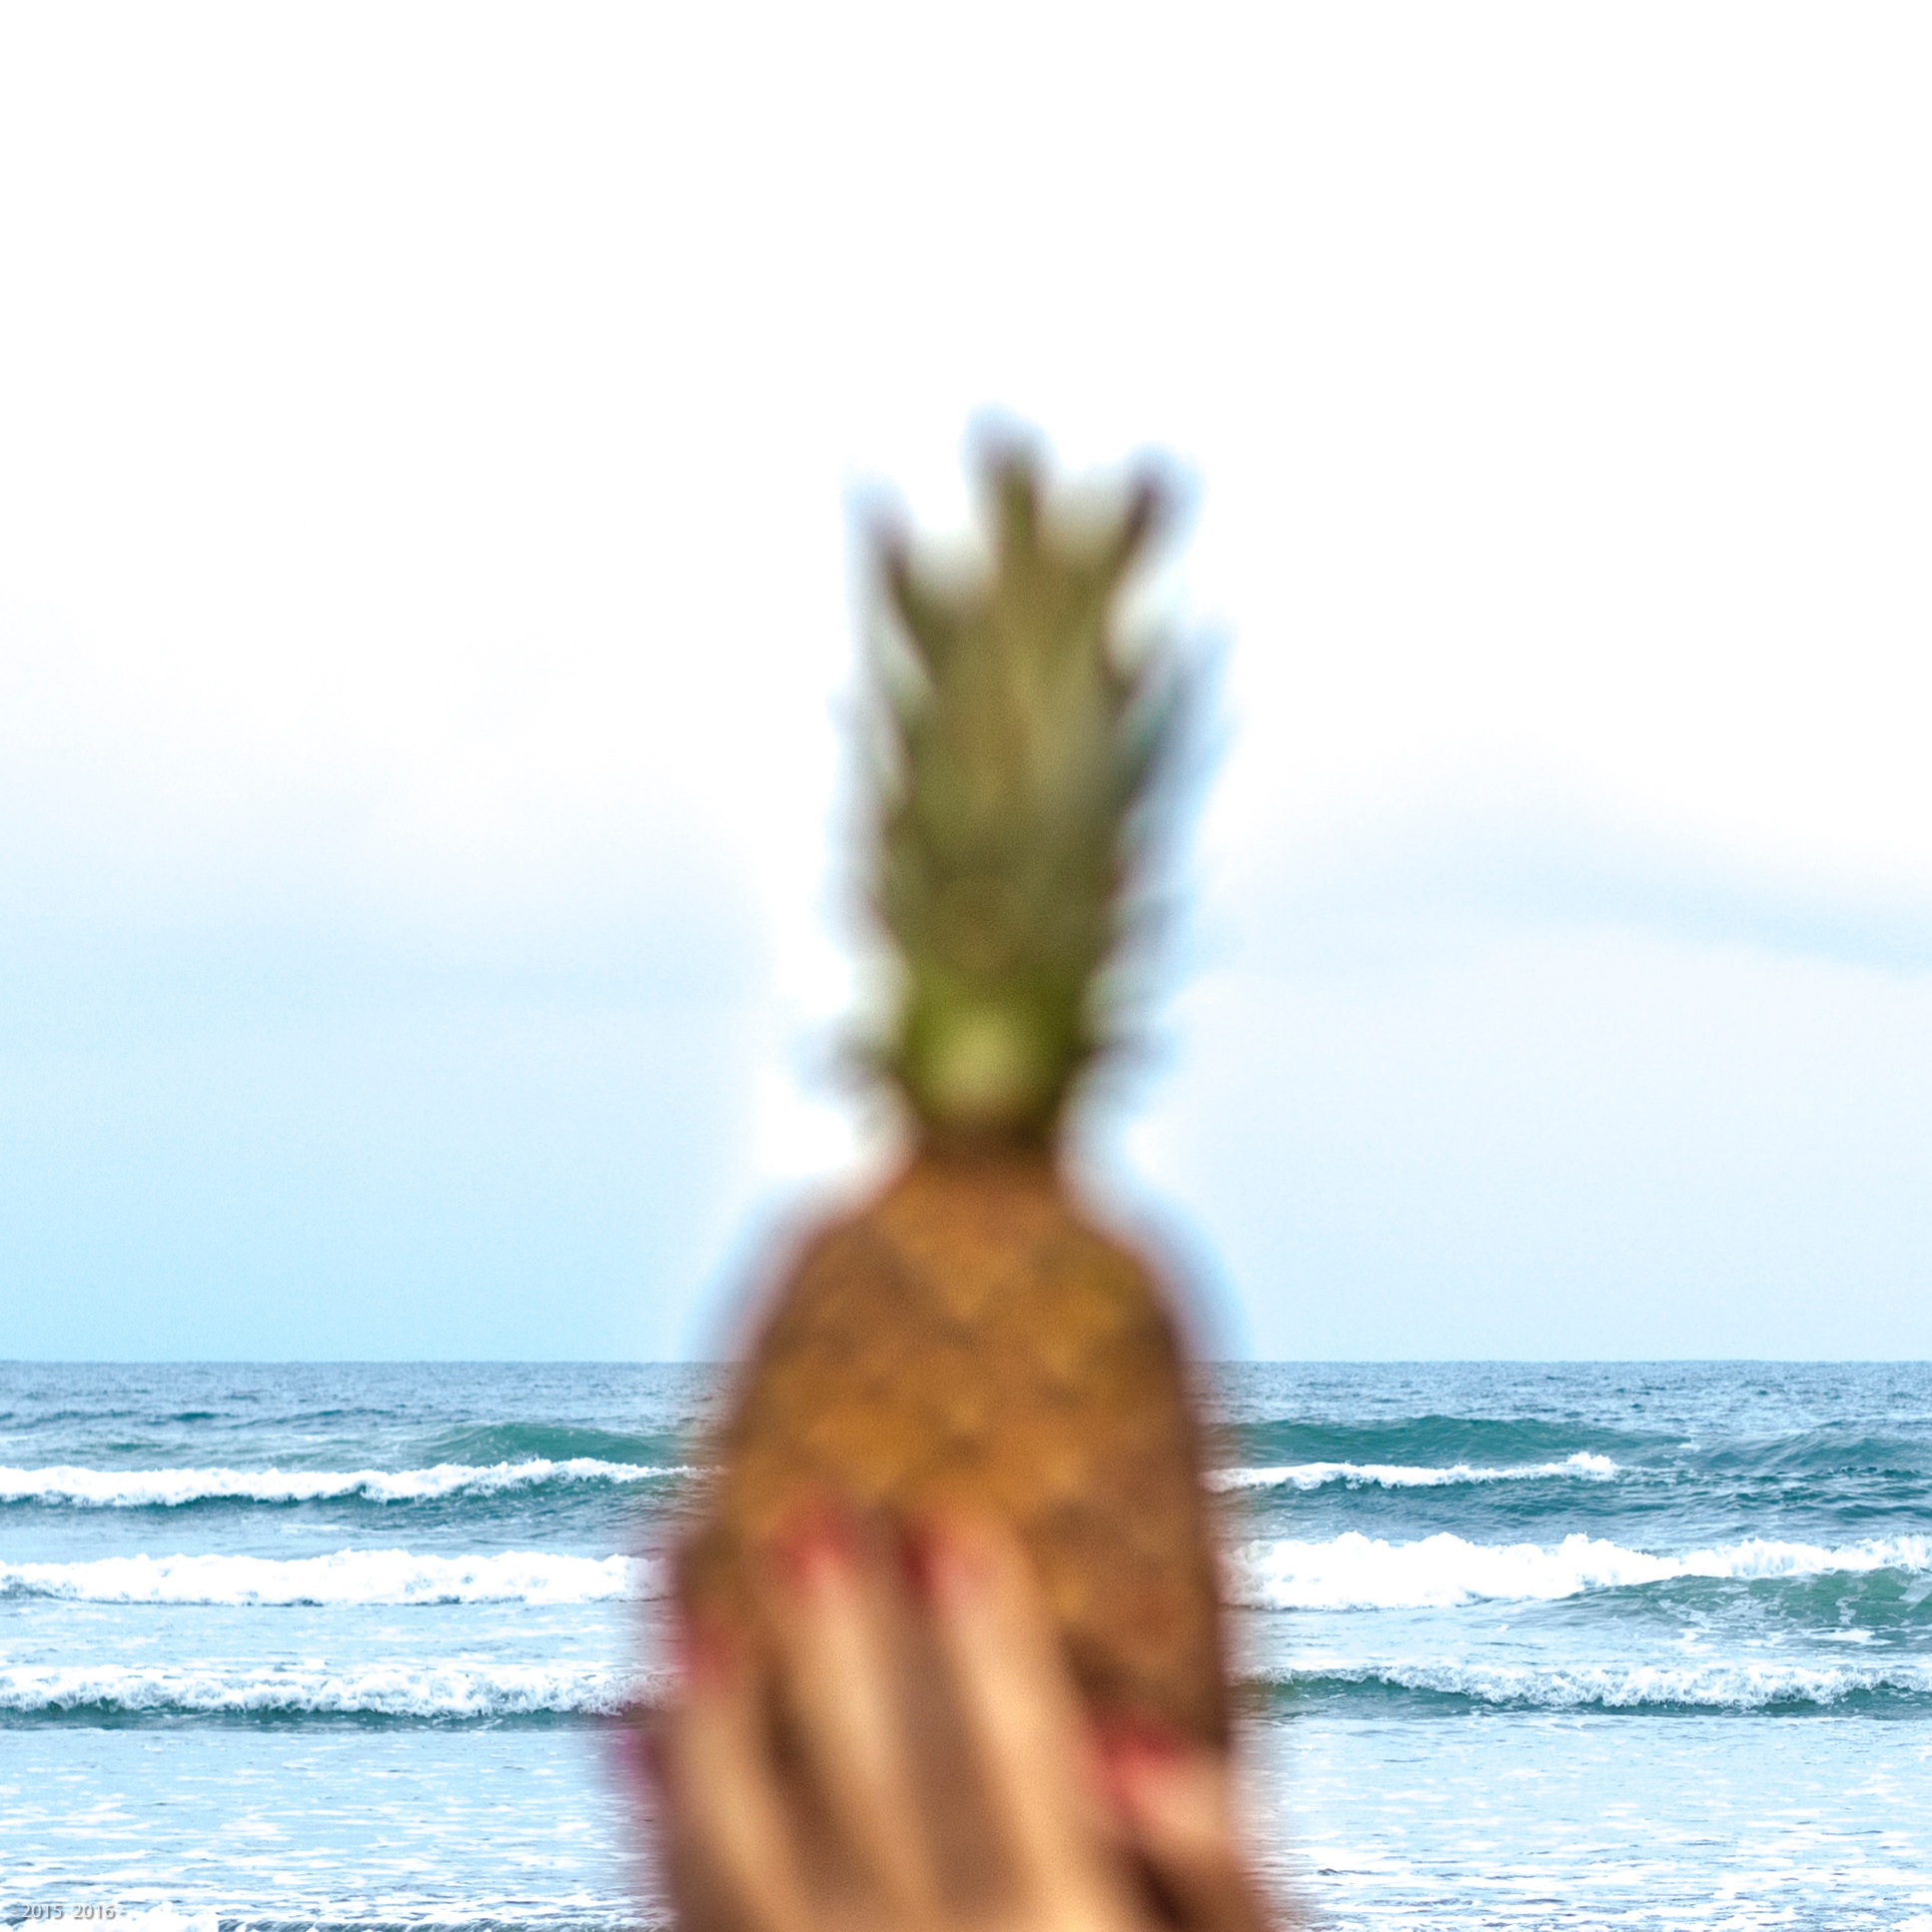
hand, sea